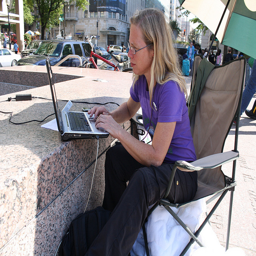
A woman using a laptop computer while sitting on a chair.
The women sits in shade working on her laptop.
Woman in a chair outside using a laptop
A woman in a camping chair uses a laptop.
woman sitting on a folding chair working on a lap top, that is on a cement ledge.